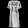
Label: Dress